Luca Ravenna

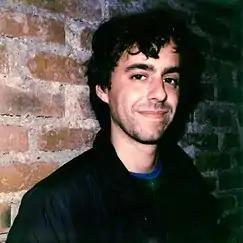
Ravenna in 2020

Luca Filippo Ravenna (born 27 September 1987 in Milan) is an Italian comedian, backing singer and television writer.